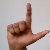
The image shows a hand gesture representing the letter 'L' in Indian Sign Language.